2023 Thai general election

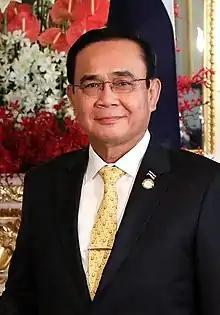
Incumbent prime minister and United Thai Nation lead candidate Prayut Chan-o-cha

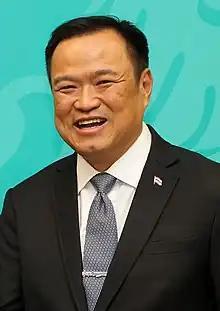
Bhumjaithai leader Anutin Charnvirakul

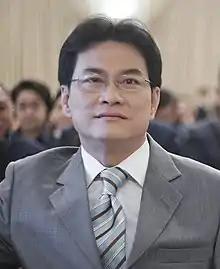
Democrat Party leader Jurin Laksanawisit

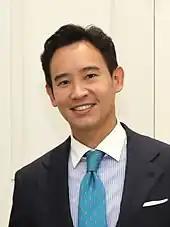
Move Forward leader Pita Limjaroenrat

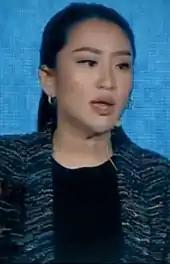
Pheu Thai lead candidate Paetongtarn Shinawatra

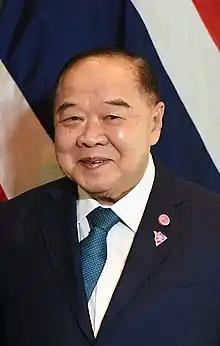
Palang Pracharath leader Prawit Wongsuwon

More than 2 million Thais registered for advance voting, while other 100,000 people registered to vote from overseas. Thailand's Ministry of Foreign Affairs reported that around 80% of the eligible overseas voters had done so. Even with high temperatures, some districts still expected a 90% turnout.